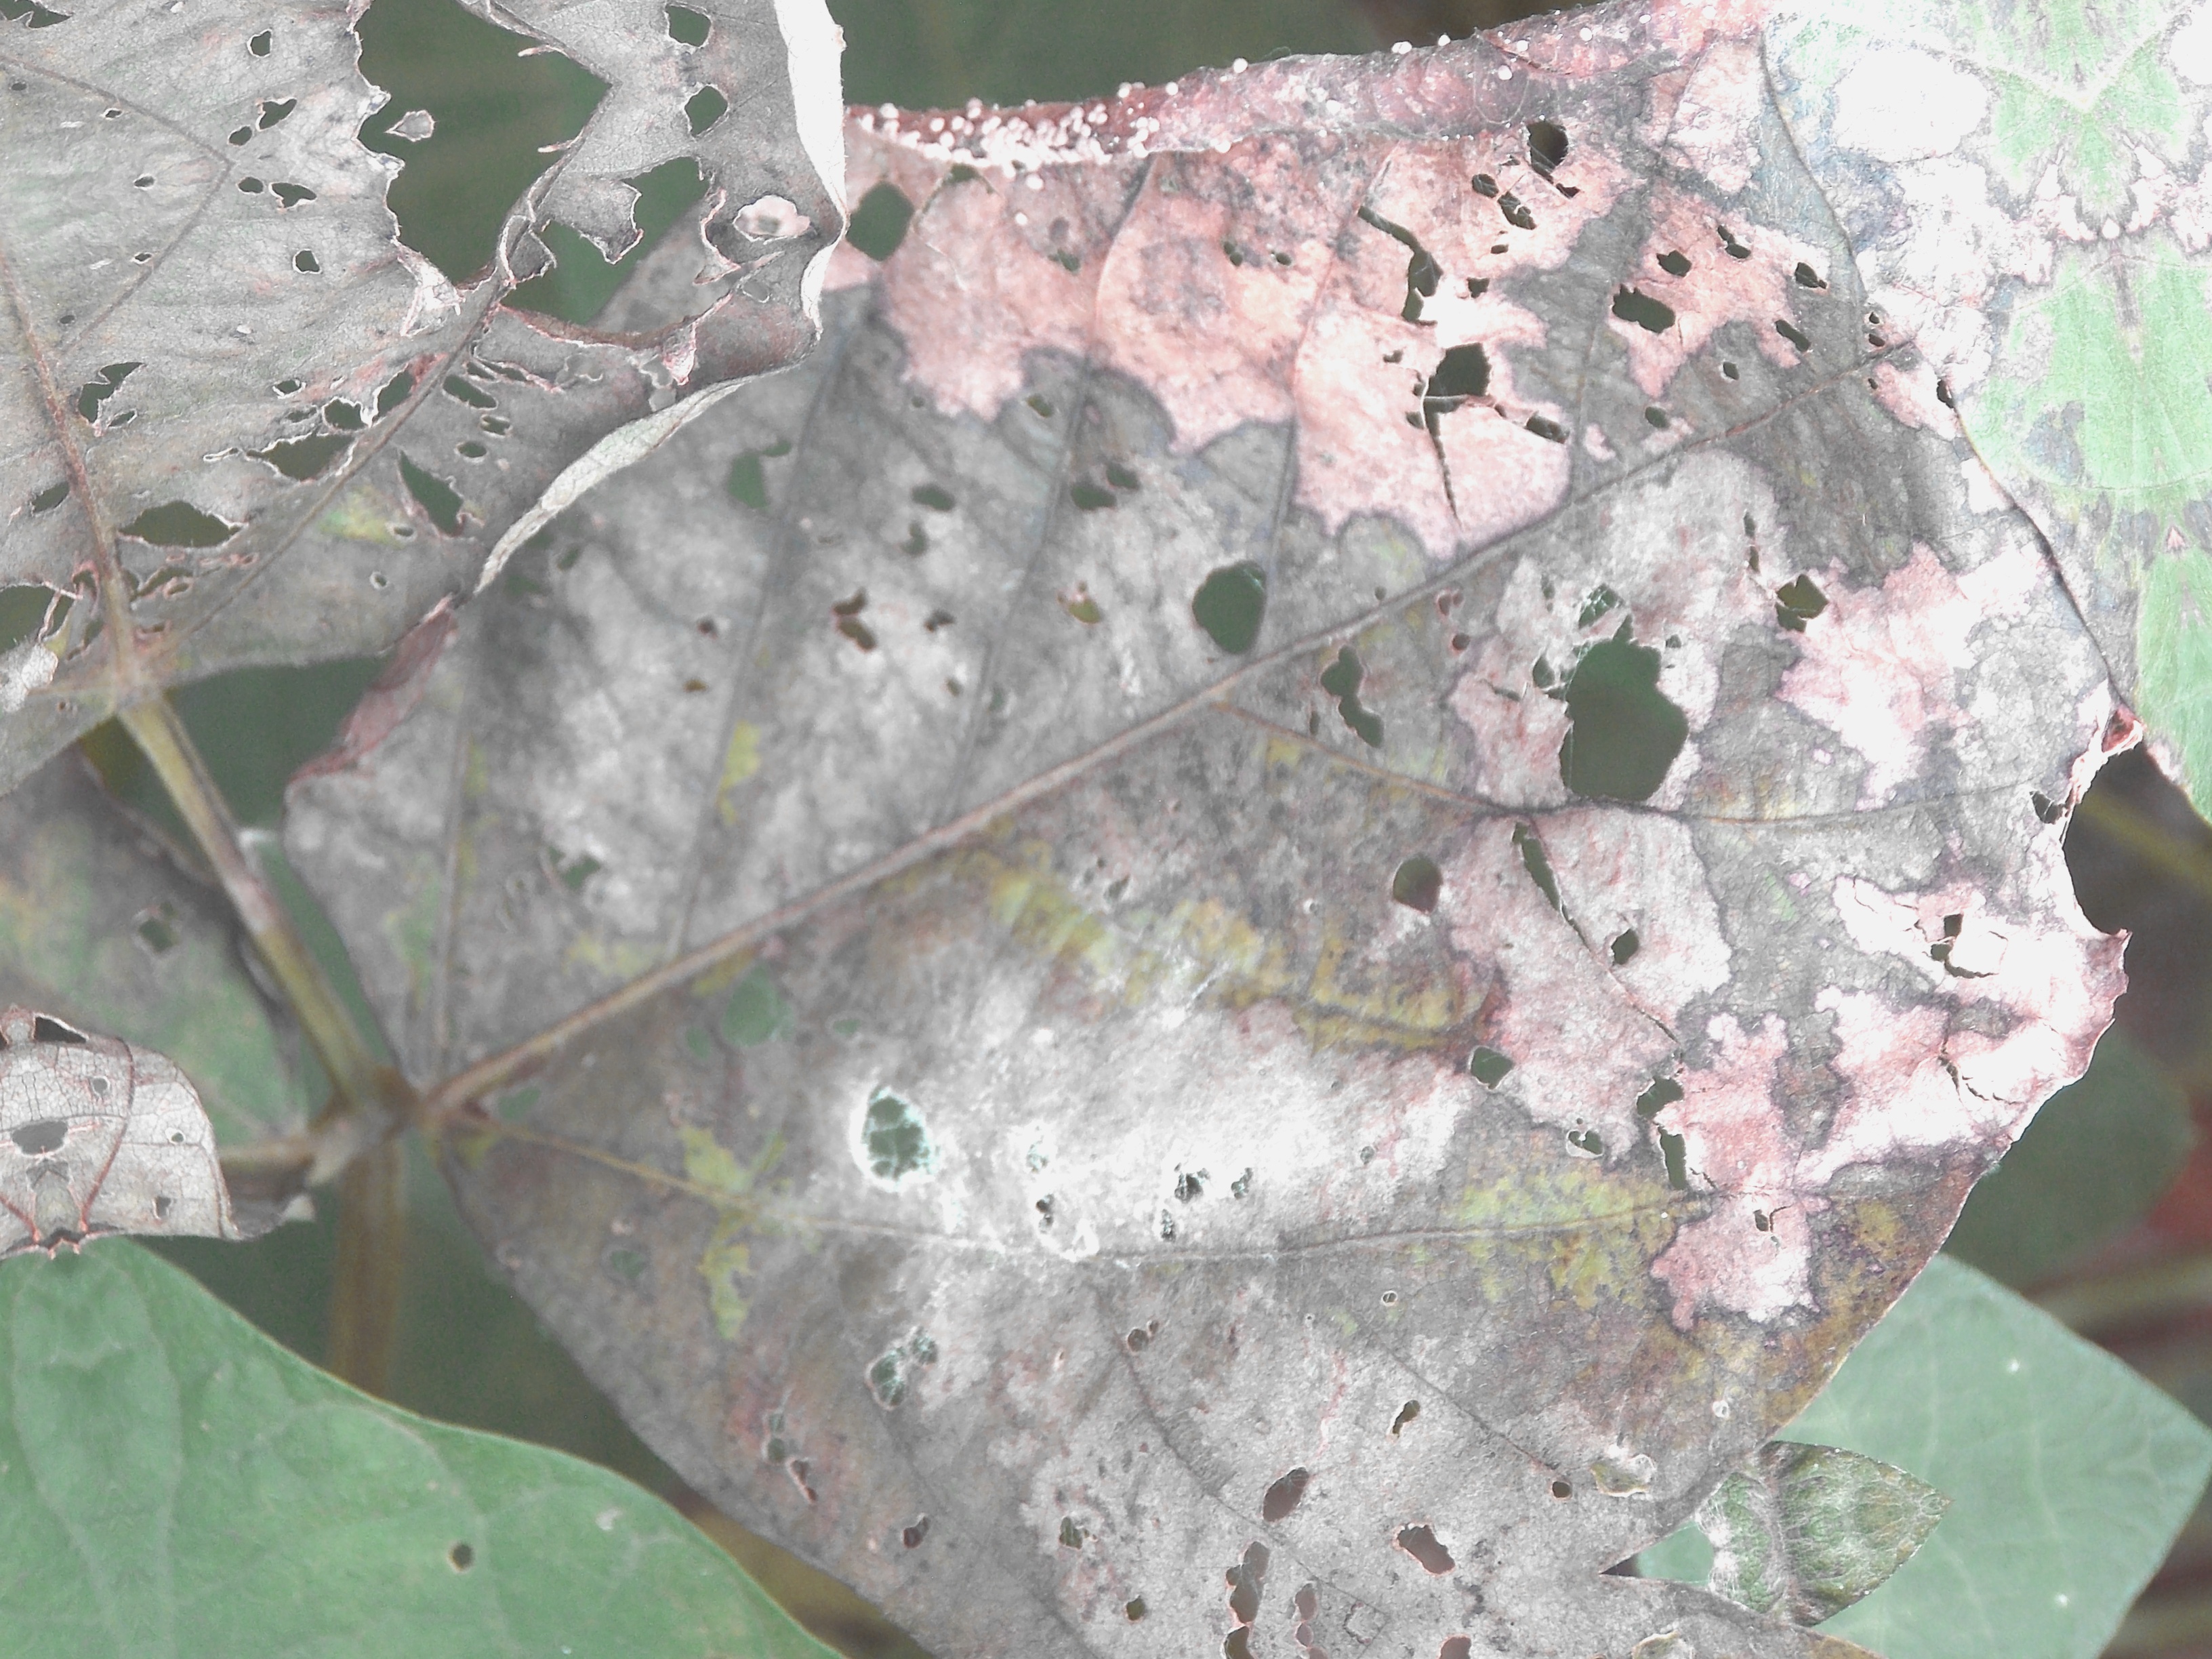
Label: Disease